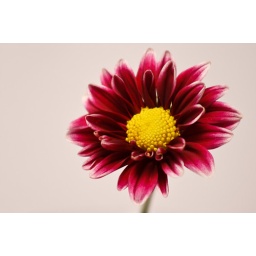
Red mum with bright yellow center against white background